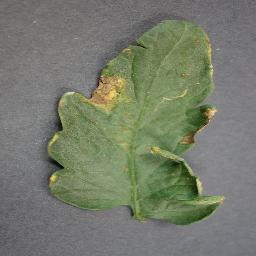
Label: Tomato___Bacterial_spot